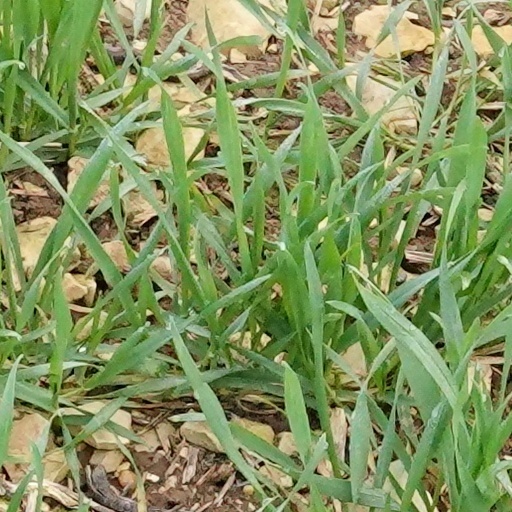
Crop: wheat